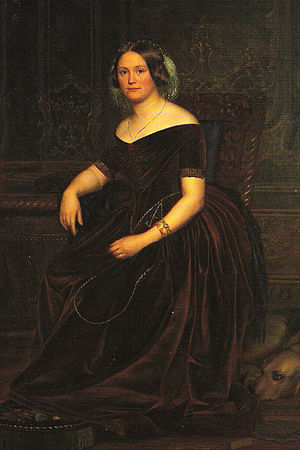
Grevinde Danner
Grevinde Danner.
Louise Christine lensgrevinde af Danner var gift "til venstre hånd" med kong Frederik 7. af Danmark.